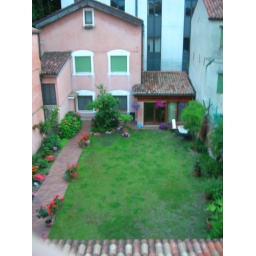
out bathroom window in Venice